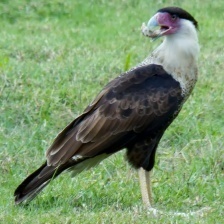
Species: CRESTED CARACARA
Scientific name: CARACARA CHERIWAY